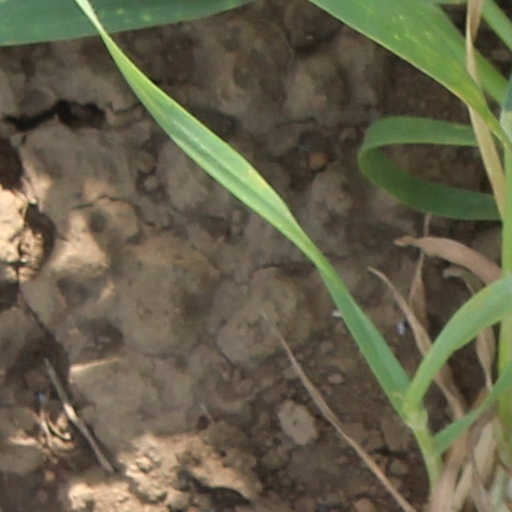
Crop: wheat